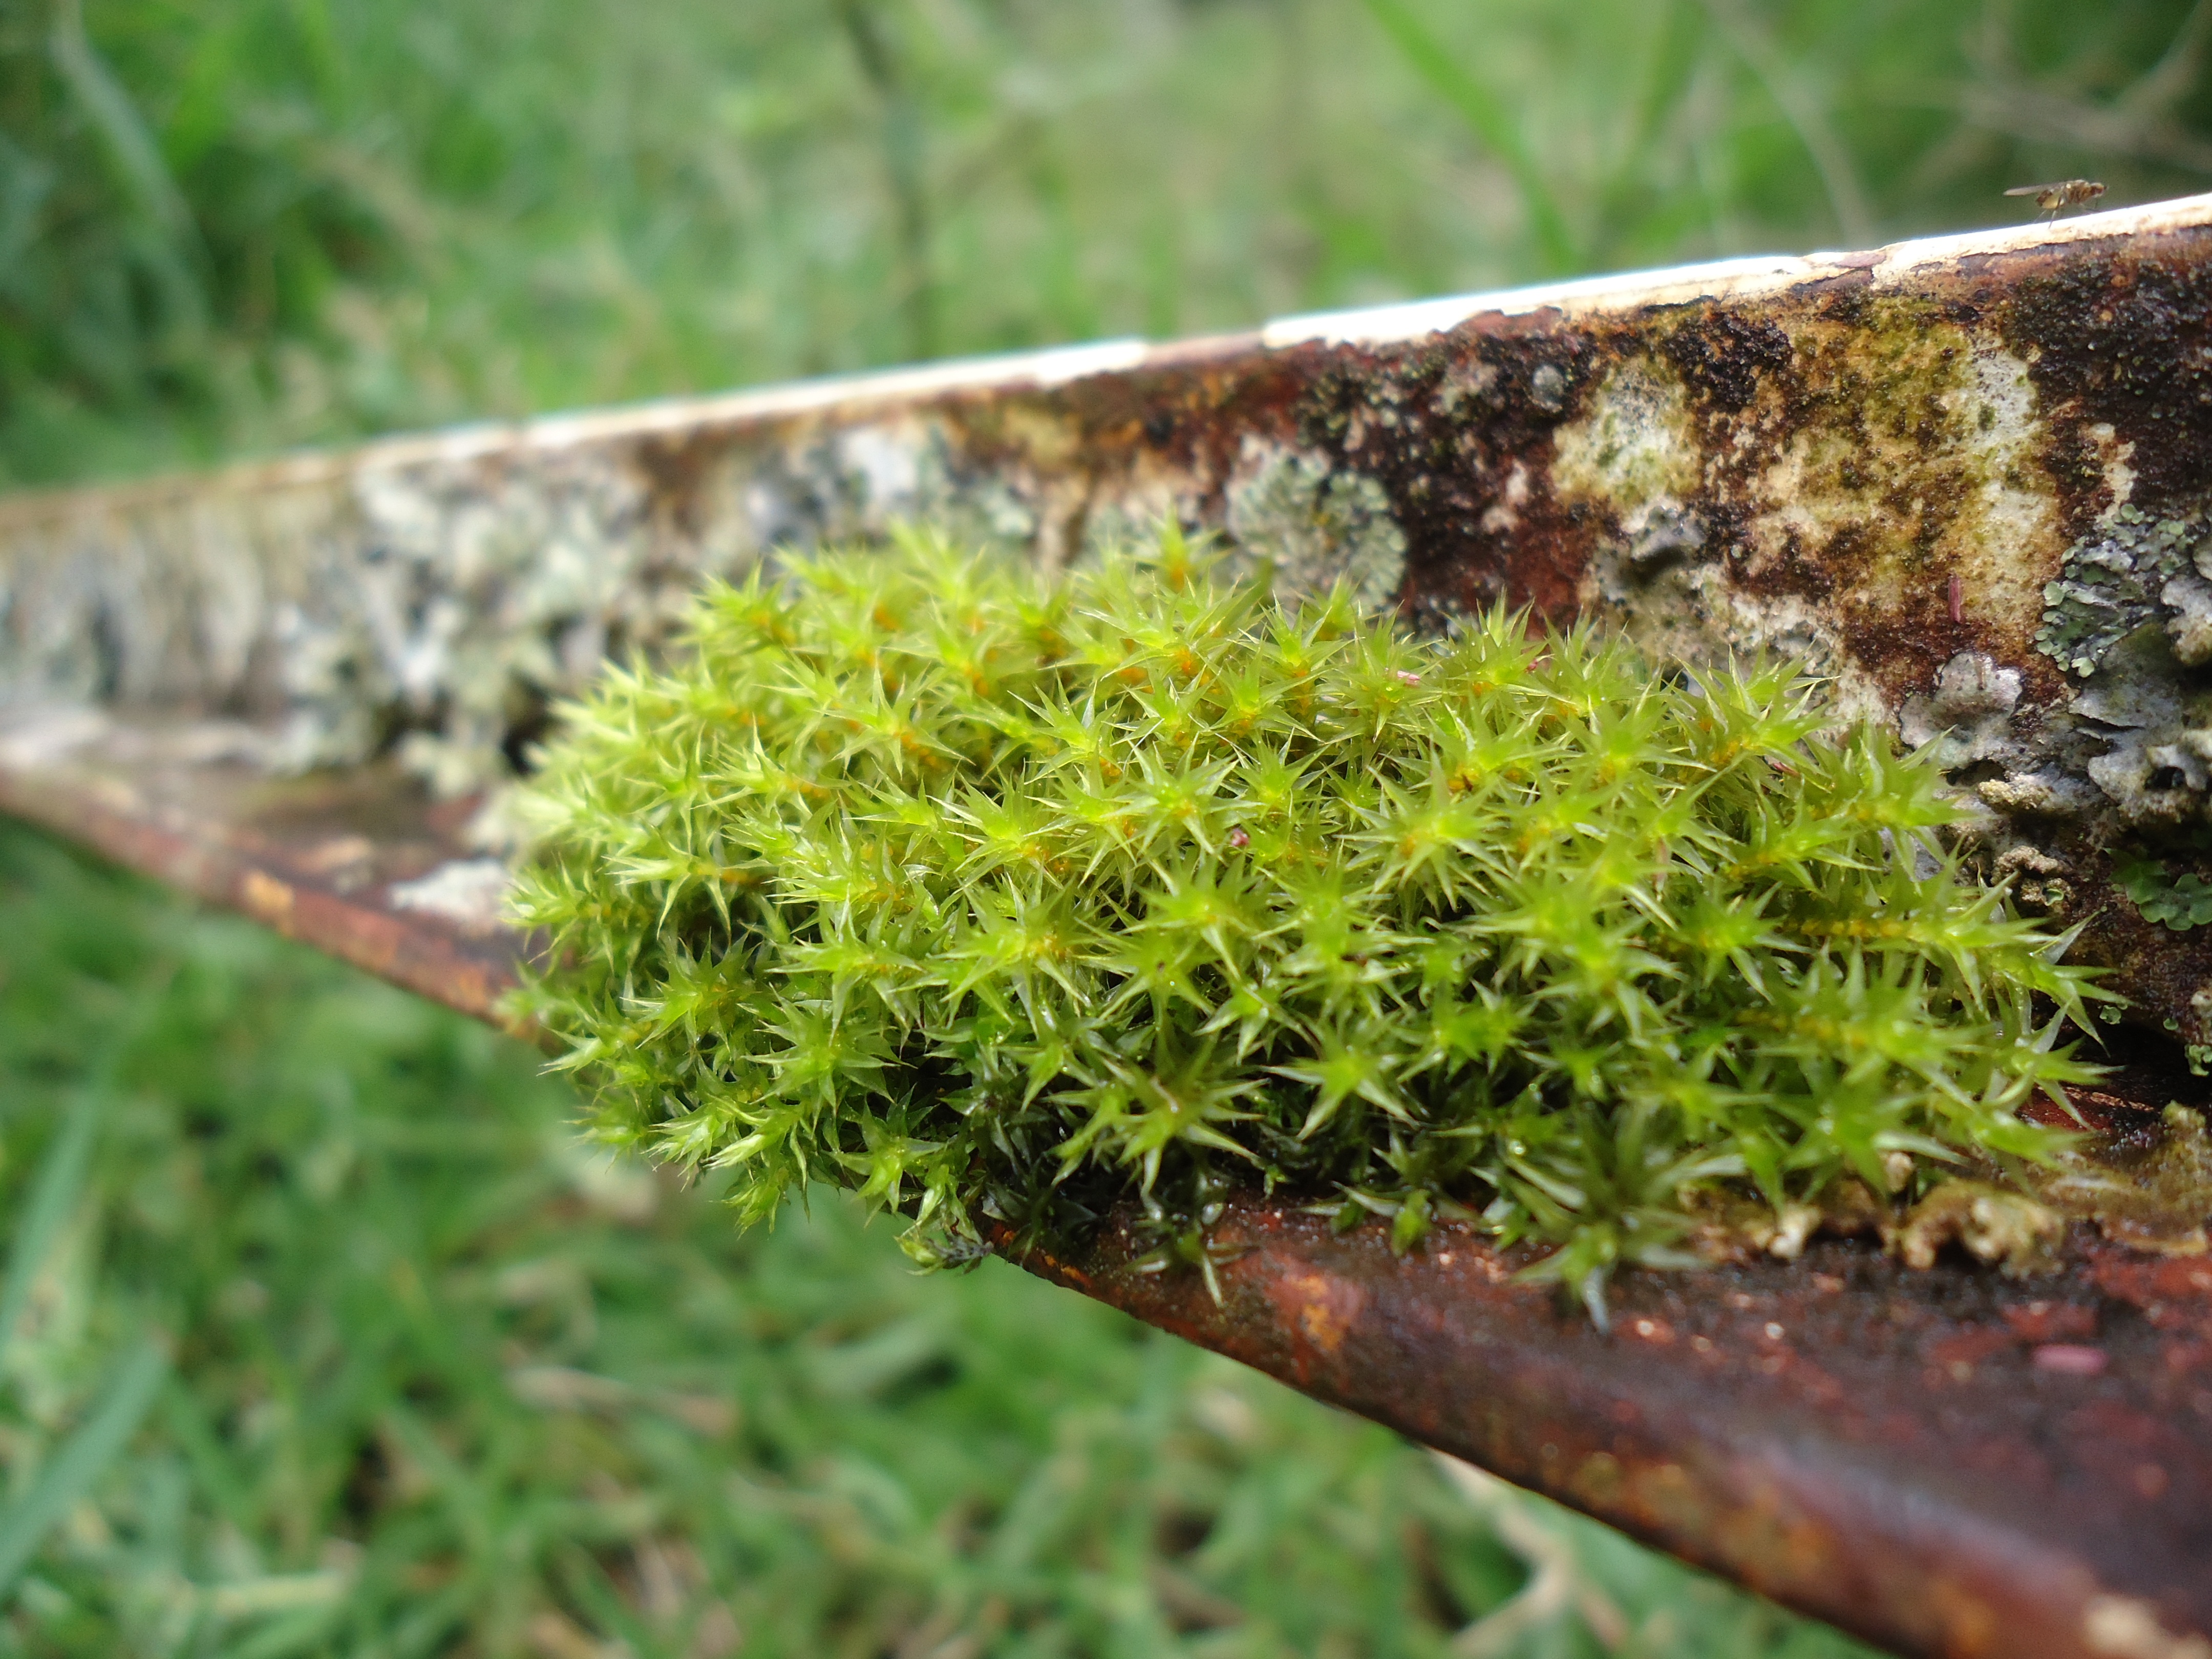
tree, nature, grass, plant, lawn, leaf, flower, moss, green, soil, botany, garden, flora, shrub, flowering plant, grass family, land plant, non vascular land plant